The Bus Uncle

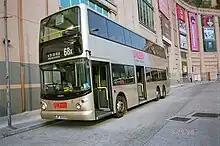
A Volvo Super Olympian on route 68X similar to the bus involved in the incident.

The Bus Uncle is a Hong Kong Cantonese viral video depicting a verbal altercation between two men aboard a KMB bus in Hong Kong on 27 April 2006. The older and more belligerent of the two men was quickly nicknamed the "Bus Uncle", from the common Hong Kong practice of referring to older men as "Uncle" (阿叔). The altercation was recorded by a nearby passenger and uploaded to the Hong Kong Golden Forum, YouTube, and Google Video. The video became YouTube's most viewed video in May 2006, attracting viewers with the Bus Uncle's rhetorical outbursts and copious use of profanity, receiving 1.7 million hits in the first 3 weeks of that month.